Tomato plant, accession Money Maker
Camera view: horizontal (90 deg, fisheye); turntable rotation: 300 degrees
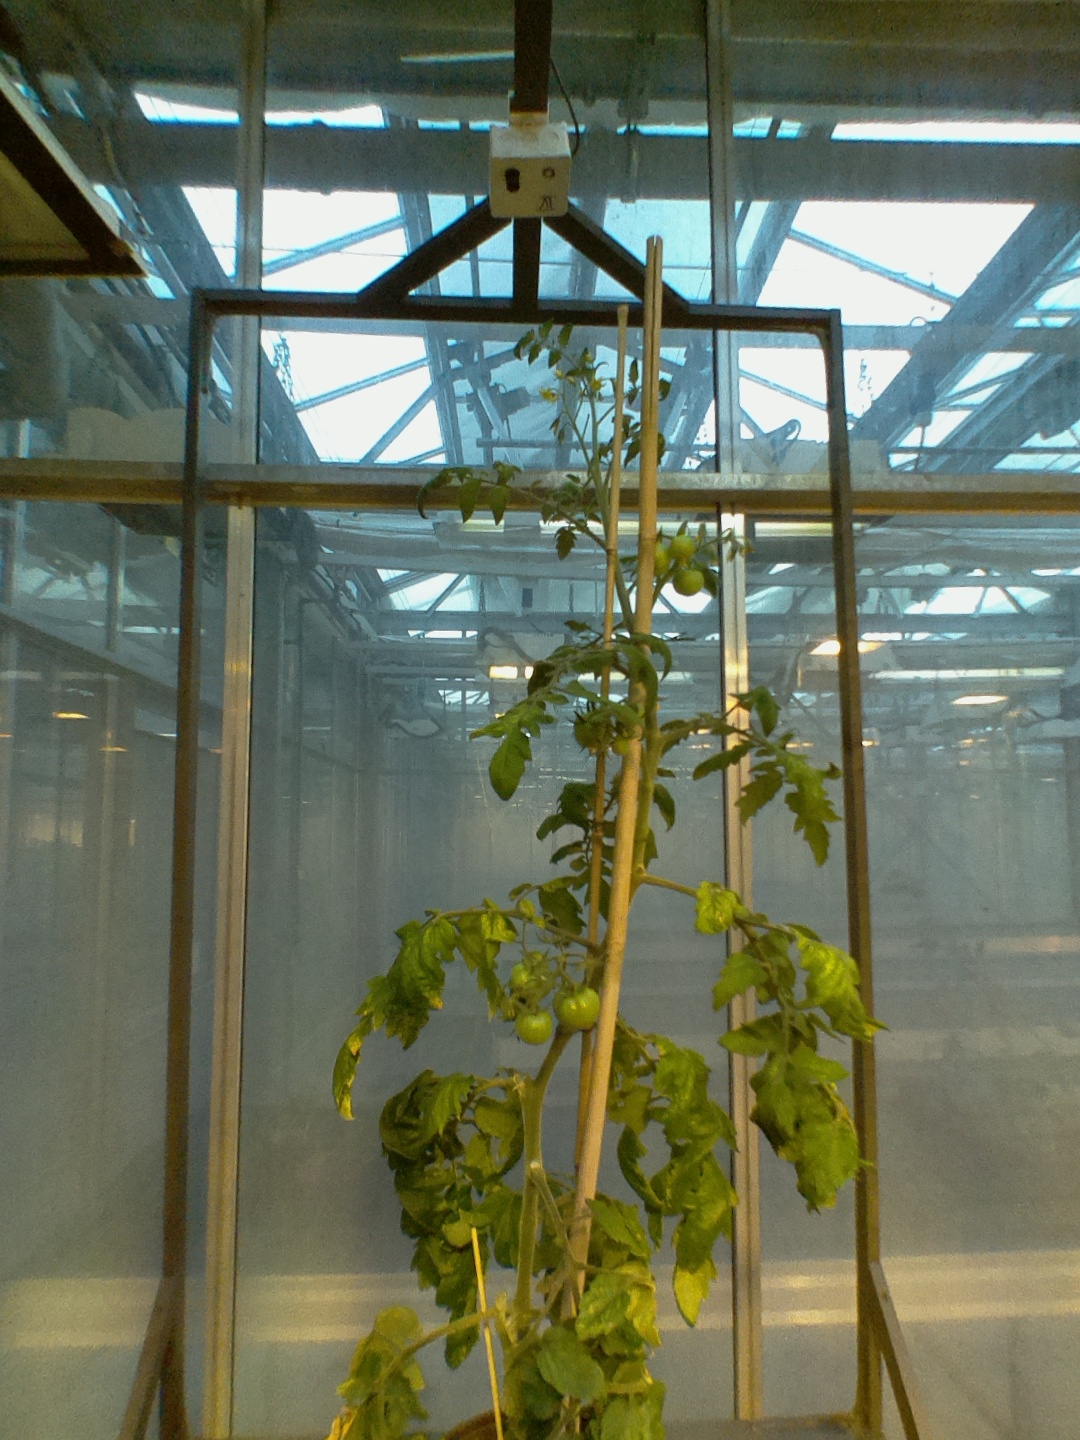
BBCH growth stage 73: 30%-40% of final fruit size